Wars of Alexander the Great

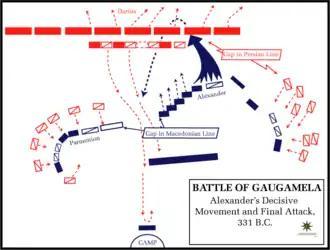
Alexander's decisive attack

The battle began with the Persians already present at the battlefield. Darius had recruited the finest cavalry from his eastern satrapies. Darius placed himself in the center with his best infantry as was the tradition among Persian kings. The Macedonians were divided into two, with the right side of the army falling under the direct command of Alexander, and the left to Parmenion. Alexander began by ordering his infantry to march in phalanx formation towards the center of the enemy line. Darius now launched his chariots, which were intercepted by the Agrianians, and quickly rendered useless. Alexander, while leading the charge, formed his units into a giant wedge, which quickly smashed right into the weakened Persian center. Darius' charioteer was killed by a spear, and chaos rang out as many incorrectly assumed it was Darius who was killed. The Persian line then collapsed, and Darius fled. Darius escaped with a small core of his forces remaining intact, although the Bactrian cavalry and Bessus soon caught up with him. The remaining Persian resistance was quickly put down. In all, the Battle of Gaugamela was a disastrous defeat for the Persians, and possibly one of Alexander's finest victories.